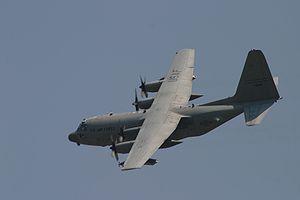
Le Lockheed MC-130 est un avion militaire américain destiné à soutenir l'action des forces spéciales par des missions d'infiltrations et d'exfiltration loin derrière les lignes ennemies. C'est une variante de l'avion de transport Lockheed C-130 Hercules.